Prince Kan'in Kotohito

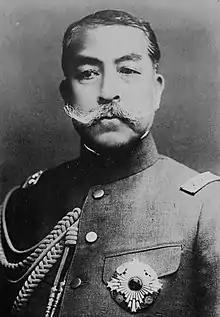
Prince Kan'in Kotohito (c.1937)

On December 1, 1931, Prince Kan'in became Chief of the Imperial Japanese Army General Staff, replacing General Kanaya Hanzo. During his tenure, the Imperial Japanese Army committed many war crimes against Chinese civilians including the Nanjing massacre and the systemic use of chemical and bacteriological weapons.